Nevşehir

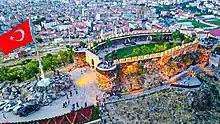
Aerial view over Nevşehir Castle

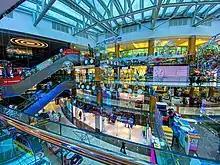
Nissara AVM, the main shopping centre in the city of Nevşehir

Nevşehir has a continental climate (Köppen climate classification: "Dsa," Trewartha climate classification: "Dc"), with cold, snowy winters and warm, dry summers. Precipitation occurs throughout the year, with a slight peak in spring.